Alan Tudge

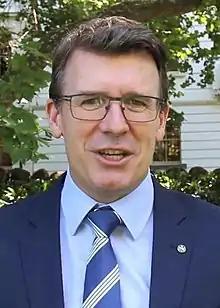
Tudge in 2018

Alan Tudge (born 24 February 1971) is an Australian former politician. He was a Liberal Party member of the House of Representatives between 2010 and 2023. He was a cabinet minister in the Morrison government from 2019 to 2022.